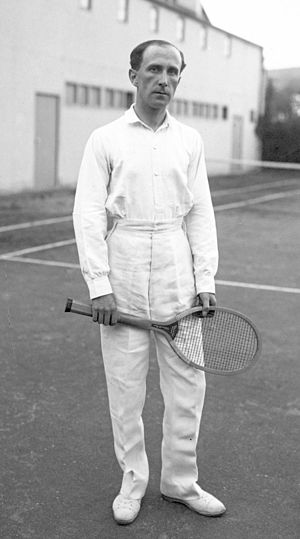
French Open-mesterskabet i herresingle / Vindere og finalister
Maurice Germot vandt tre titler i perioden 1905-10.
Maurice Germot
French Open-mesterskabet i herresingle er en tennisturnering, der siden 1891 er afviklet årligt som en del af French Open, kun afbrudt af første og anden verdenskrig. Siden 1928 er mesterskabet blevet spillet på grusbaner på Stade Roland Garros i Paris, Frankrig. Indtil 1897 var herresinglerækken den eneste titel ved mesterskabet.